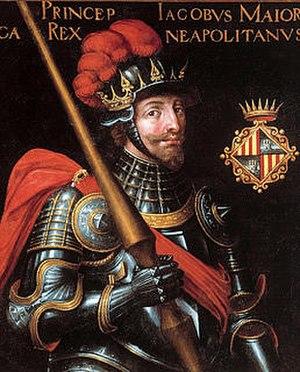
Cette page dresse une liste de personnalités mortes au cours de l'année 1375 :
Jacques de Majorque, prétendant à la principauté d'Achaïe sous le nom de Jacques II et prétendant au trône de Majorque sous le nom de Jacques IV, duc de Calabre par son mariage avec la reine Jeanne Iʳᵉ, est un prince catalan du XIVᵉ siècle. Il est également comte titulaire de Roussillon et de Cerdagne.
Cette page dresse une liste de personnalités nées au cours de l'année 1336 :
Les conjoints des souverains de Naples ont pour la plupart partagé le titre de leur époux ; lorsque le monarque était roi, son épouse prenait de façon systématique le titre de reine, mais pour le cas où le souverain était une reine, le titre de son conjoint a pu varier. Le plus souvent, celui-ci a porté le titre de roi, mais certains ont porté celui de duc de Calabre. Les épouses des souverains de Naples n'avaient pas de statut constitutionnel ou de rôle politique, mais l'inverse n'est pas vrai : la plupart des époux des souveraines devenaient monarques de plein droit. En italien, on utilise également le terme de rois consorts ou reines consorts pour différencier les conjoints des souverains en titre. Cet usage n'a pas cours en français.